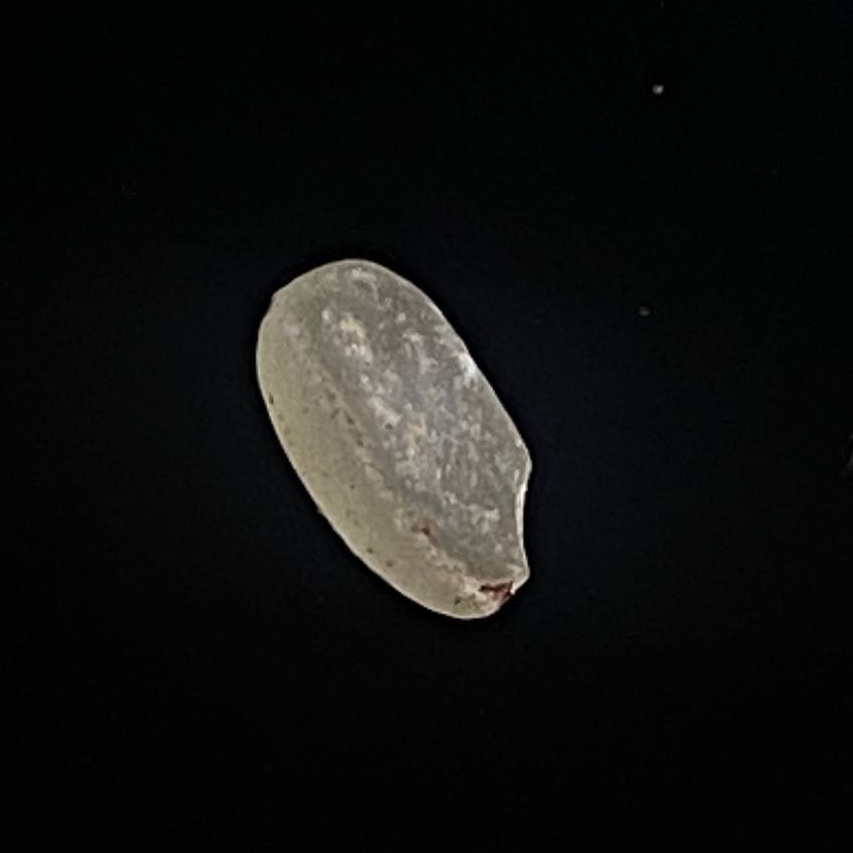
Rice variety: Amon